Morse Dell Plain House and Garden

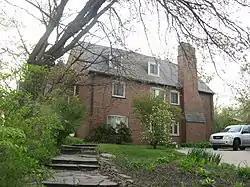
Morse Dell Plain House and Garden, April 2012

Morse Dell Plain House and Garden, also known as Woodmar, is a historic home located at 7109 Knickerbocker Parkway in Hammond, Lake County, Indiana. The house was designed by noted Chicago architect Howard Van Doren Shaw and built in 1923. It is a large two-story, Tudor Revival style brick dwelling with a -story service wing. The landscape was designed by Jens Jensen in 1926.